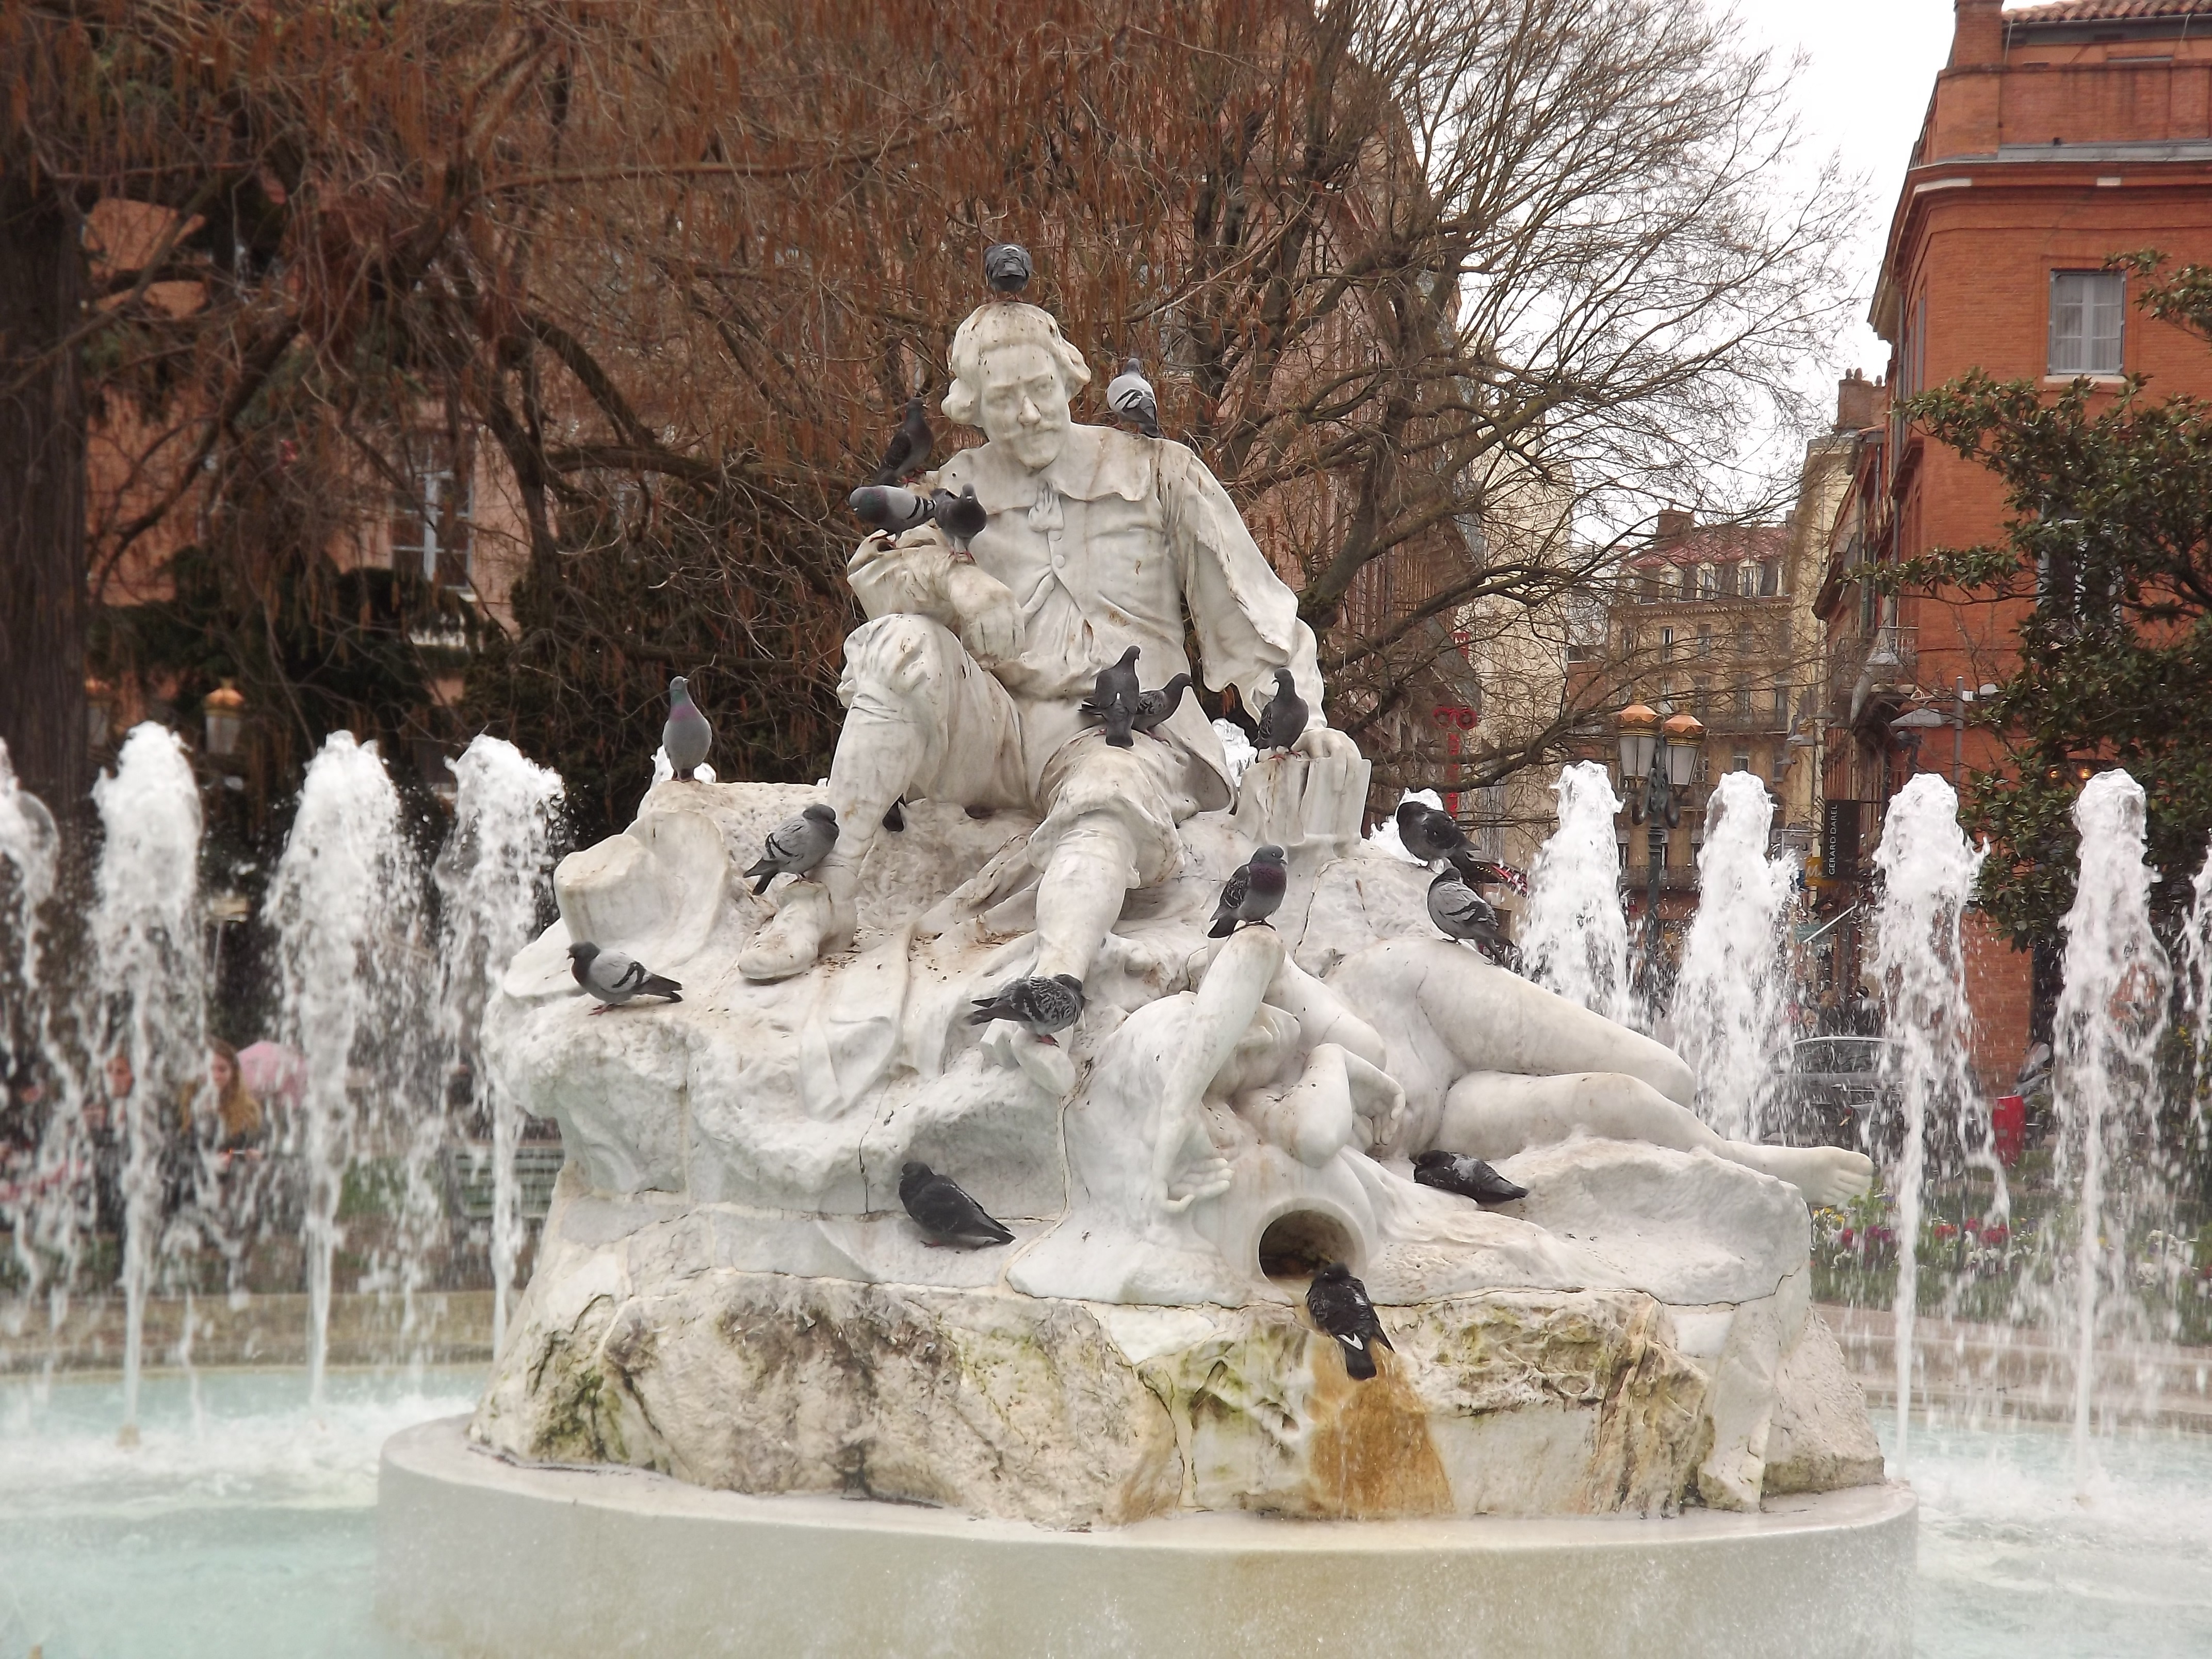
snow, winter, monument, statue, weather, season, sculpture, art, fountain, water feature, eig